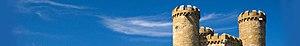
Broadway Tower, dans les Cotswolds (Angleterre). Version retouchée de la photo de Newton2, un deuxième personnage mis hors champ à gauche עברית: מגדל ברודוויי בקוטסוולדס שבאנגליה. Italiano: Broadway Tower, Cotswolds, Inghilterra. Versione modificata della foto caricata da Newton2, tagliata via una seconda persona sulla sinistra.